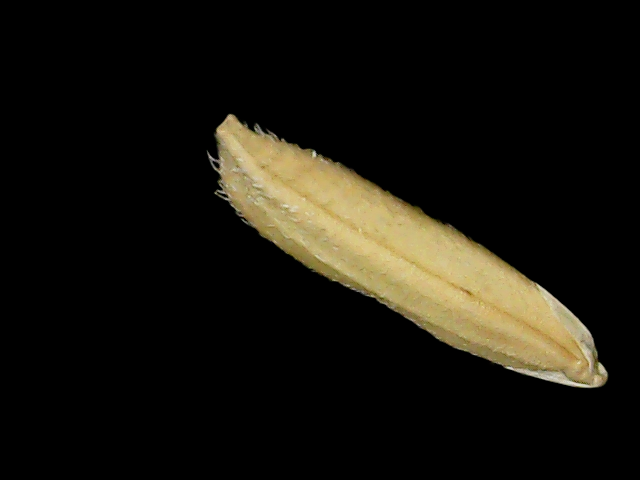
Rice variety: Binadhan14